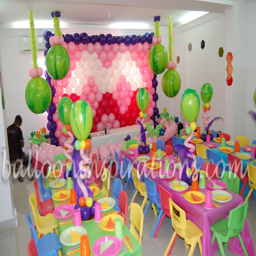
balloons create a burst of colour